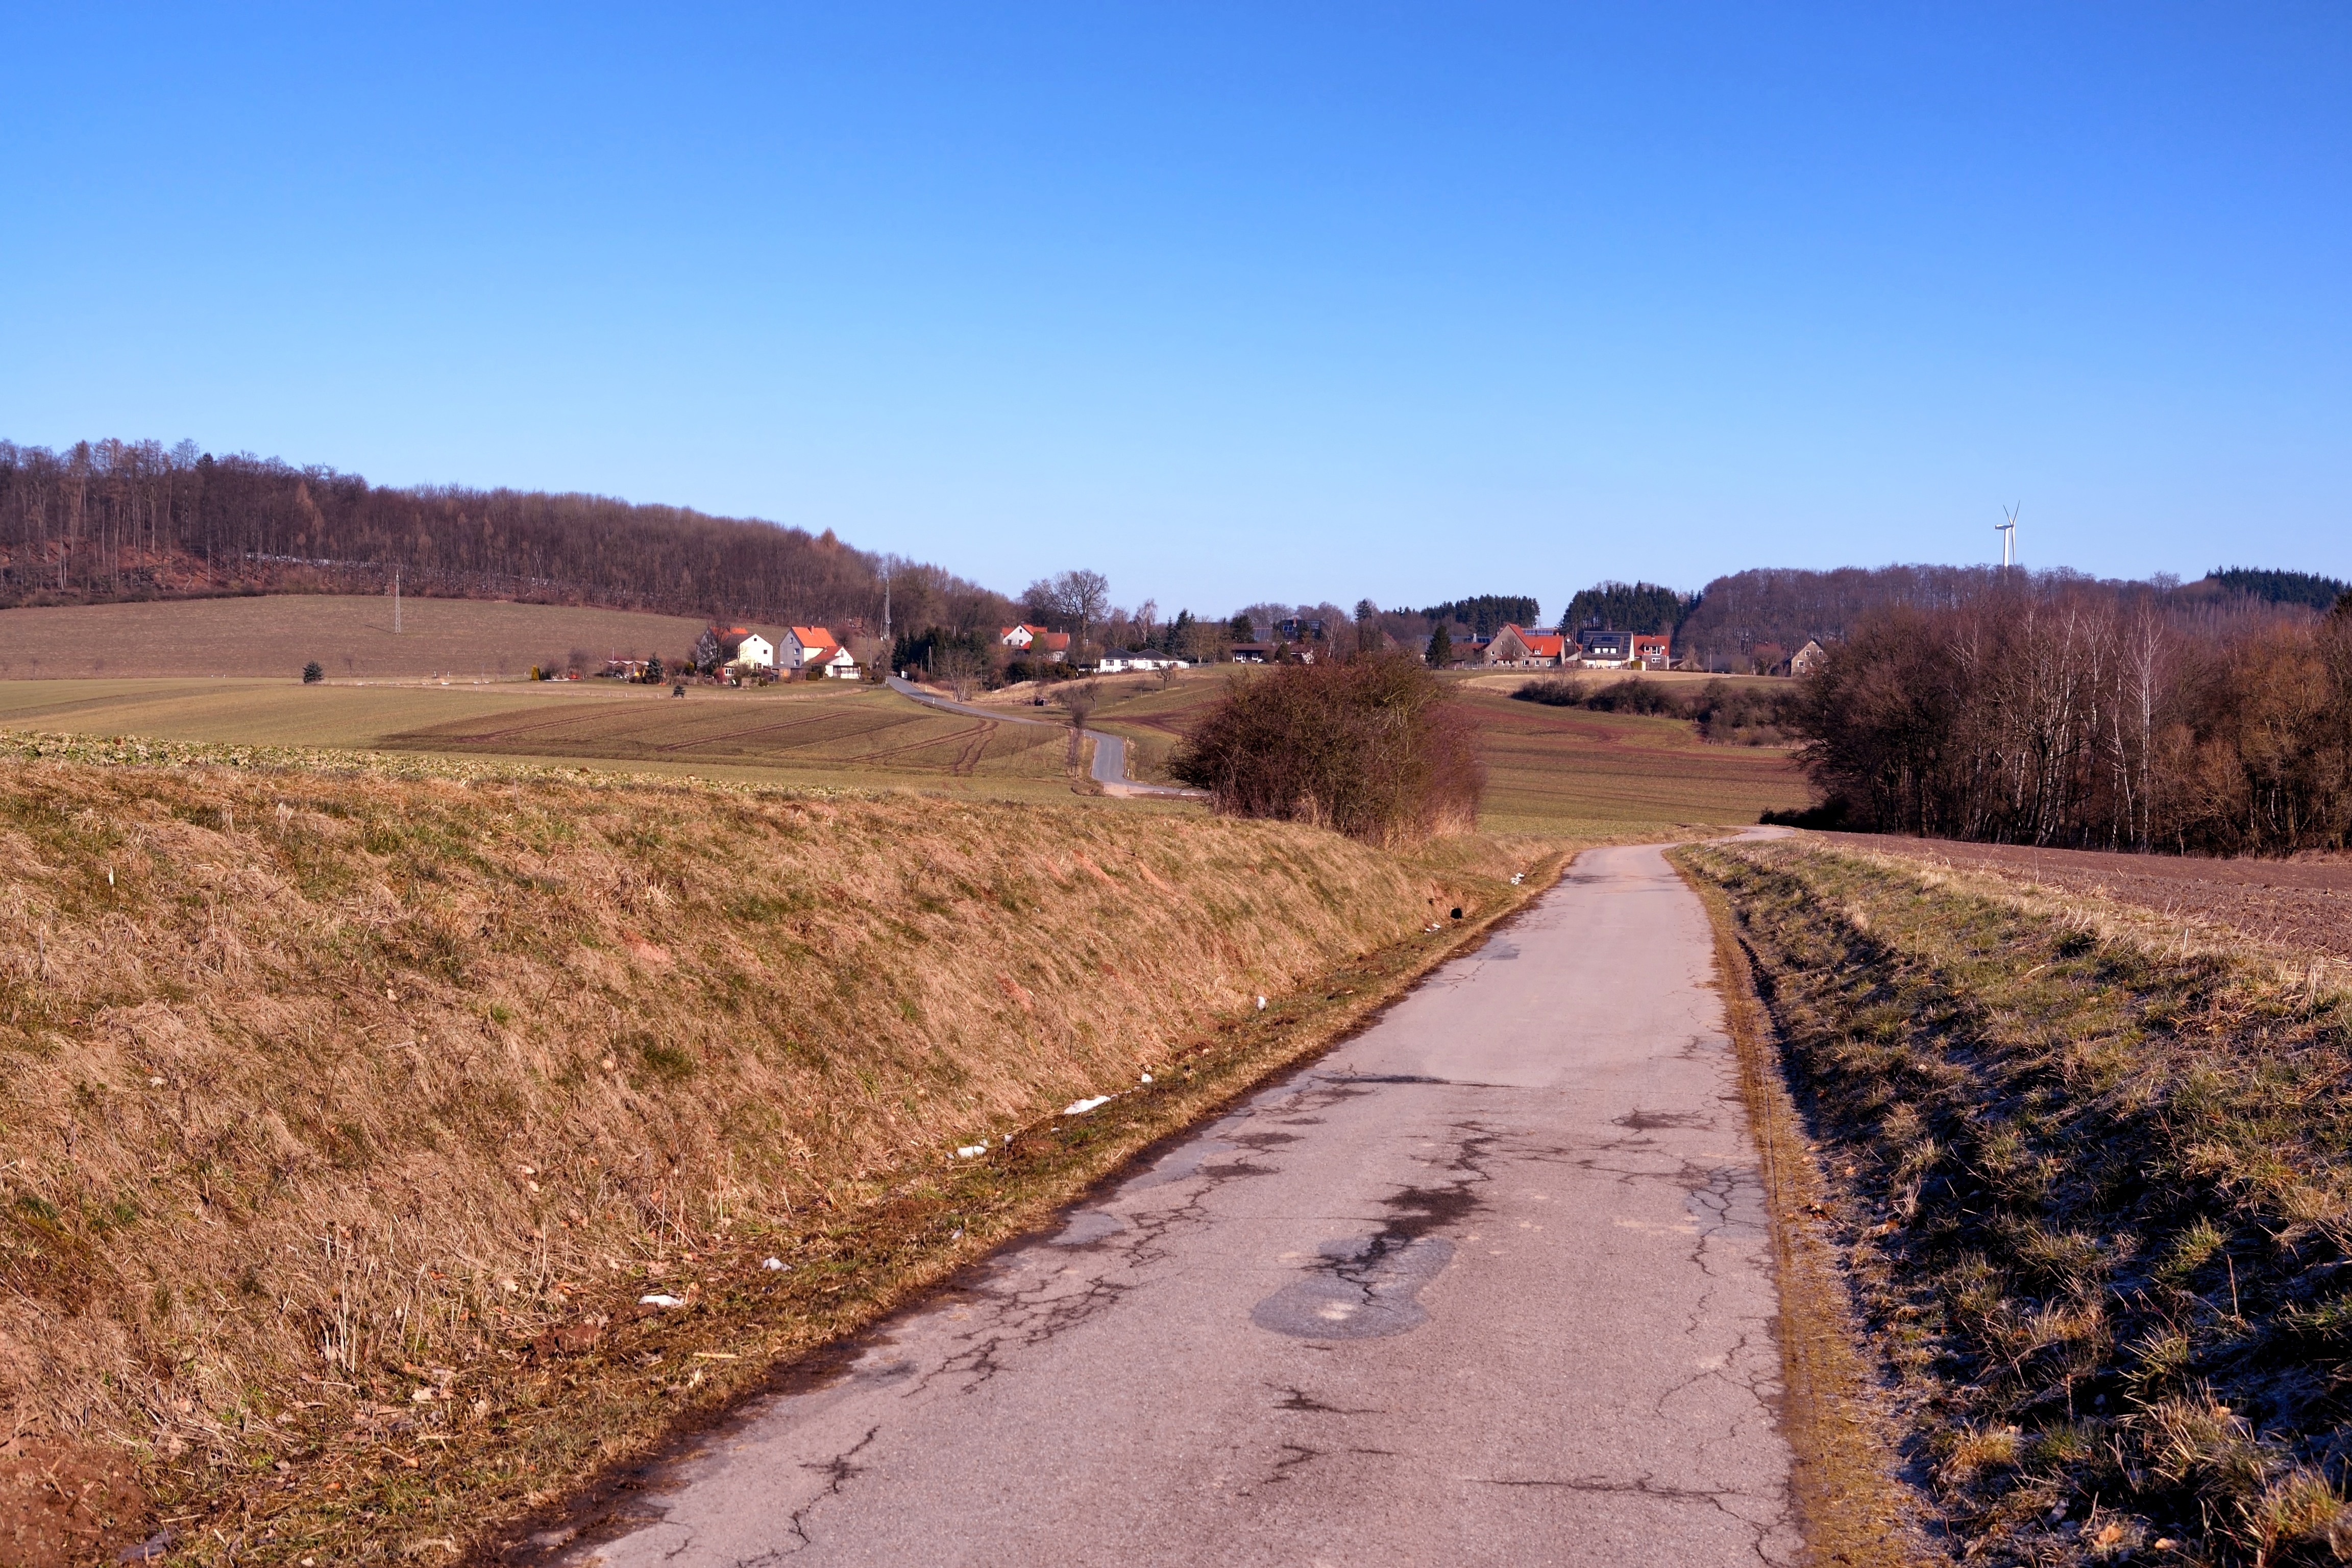
landscape, tree, nature, forest, mountain, road, trail, field, farm, countryside, hill, highway, valley, country, dirt road, rural, scenic, autumn, soil, trees, road trip, woods, outside, fields, infrastructure, houses, plateau, germany, rural area, detmold, natural environment